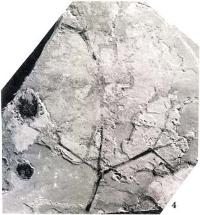
一个化石属于被子植物，其特征描述:四回以上二歧分枝的聚伞花序，分枝处有略大的节，节间具细纵纹，花梗顶端有大小不同的具三心皮结构的雌性生殖器官，子房近圆形，直径约4~6mm，顶端有花柱及柱头，基部有柄、子房外面长着疏密不等、分叉的线形附属物。